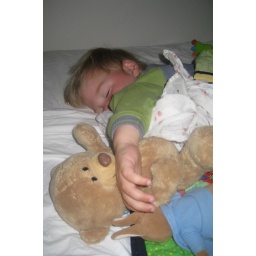
Little boy in a big bed